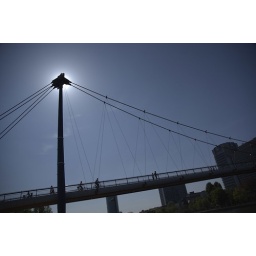
A view of the foot bridge over the river Main in Frankfurt on a cold spring day